Top Cow Productions

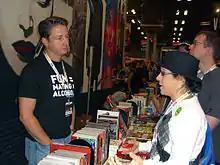
Top Cow President Matt Hawkins (left) speaking with fans (right) at the Image Comics booth at the 2012 New York Comic Con.

Marc Silvestri was one of the original seven founders of Image Comics, along with Erik Larsen, Rob Liefeld, Jim Lee, Todd McFarlane, Jim Valentino, and Whilce Portacio. When Image Comics first launched in 1992, Silvestri was still part of the Homage Studios group which at the time he co-owned Lee, Joe Chiodo, Portacio, and Scott Williams. Silvestri's first title for Image Comics was "Cyberforce". By the time the second issue was released in March 1993 Silvestri was publishing under the Top Cow Productions name.